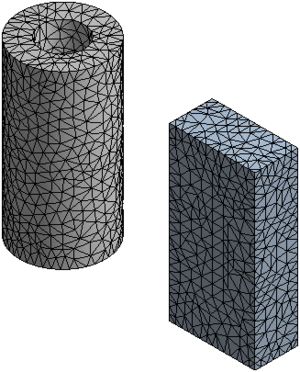
Tube (cylindre creux) et parallélépipède rectangle
Un maillage est la discrétisation spatiale d'un milieu continu, ou aussi, une modélisation géométrique d’un domaine par des éléments proportionnés finis et bien définis. L'objet d'un maillage est de procéder à une simplification d'un système par un modèle représentant ce système et, éventuellement, son environnement, dans l'optique de simulations de calculs ou de représentations graphiques.
En analyse numérique, la méthode des éléments finis est utilisée pour résoudre numériquement des équations aux dérivées partielles. Celles-ci peuvent par exemple représenter analytiquement le comportement dynamique de certains systèmes physiques.